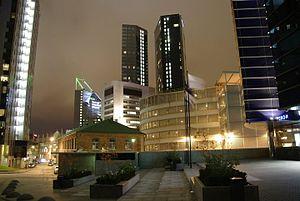
Tallinn est la capitale de l’Estonie et le principal port du pays. Elle est située sur la côte du golfe de Finlande, qui fait partie de la mer Baltique. Son ancien nom, en usage jusqu’en décembre 1918, est Reval en allemand, ou Revel en russe, qu’on désignait alors en français sous la forme Réval.